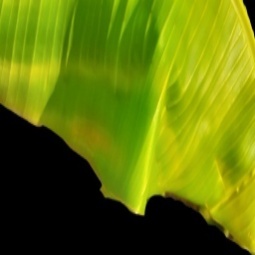
Label: Zinc